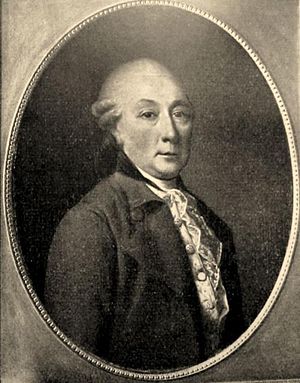
Poul Abraham Lehn
Poul Abraham lensbaron Lehn var en dansk godsejer.